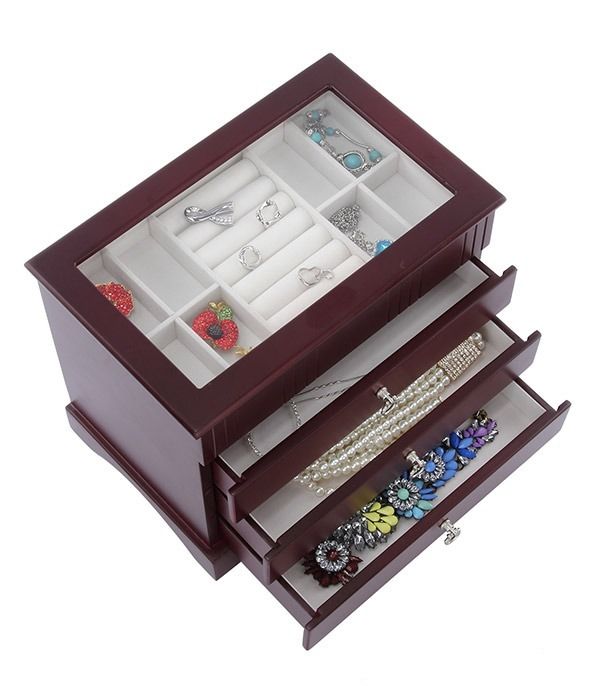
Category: cabinet